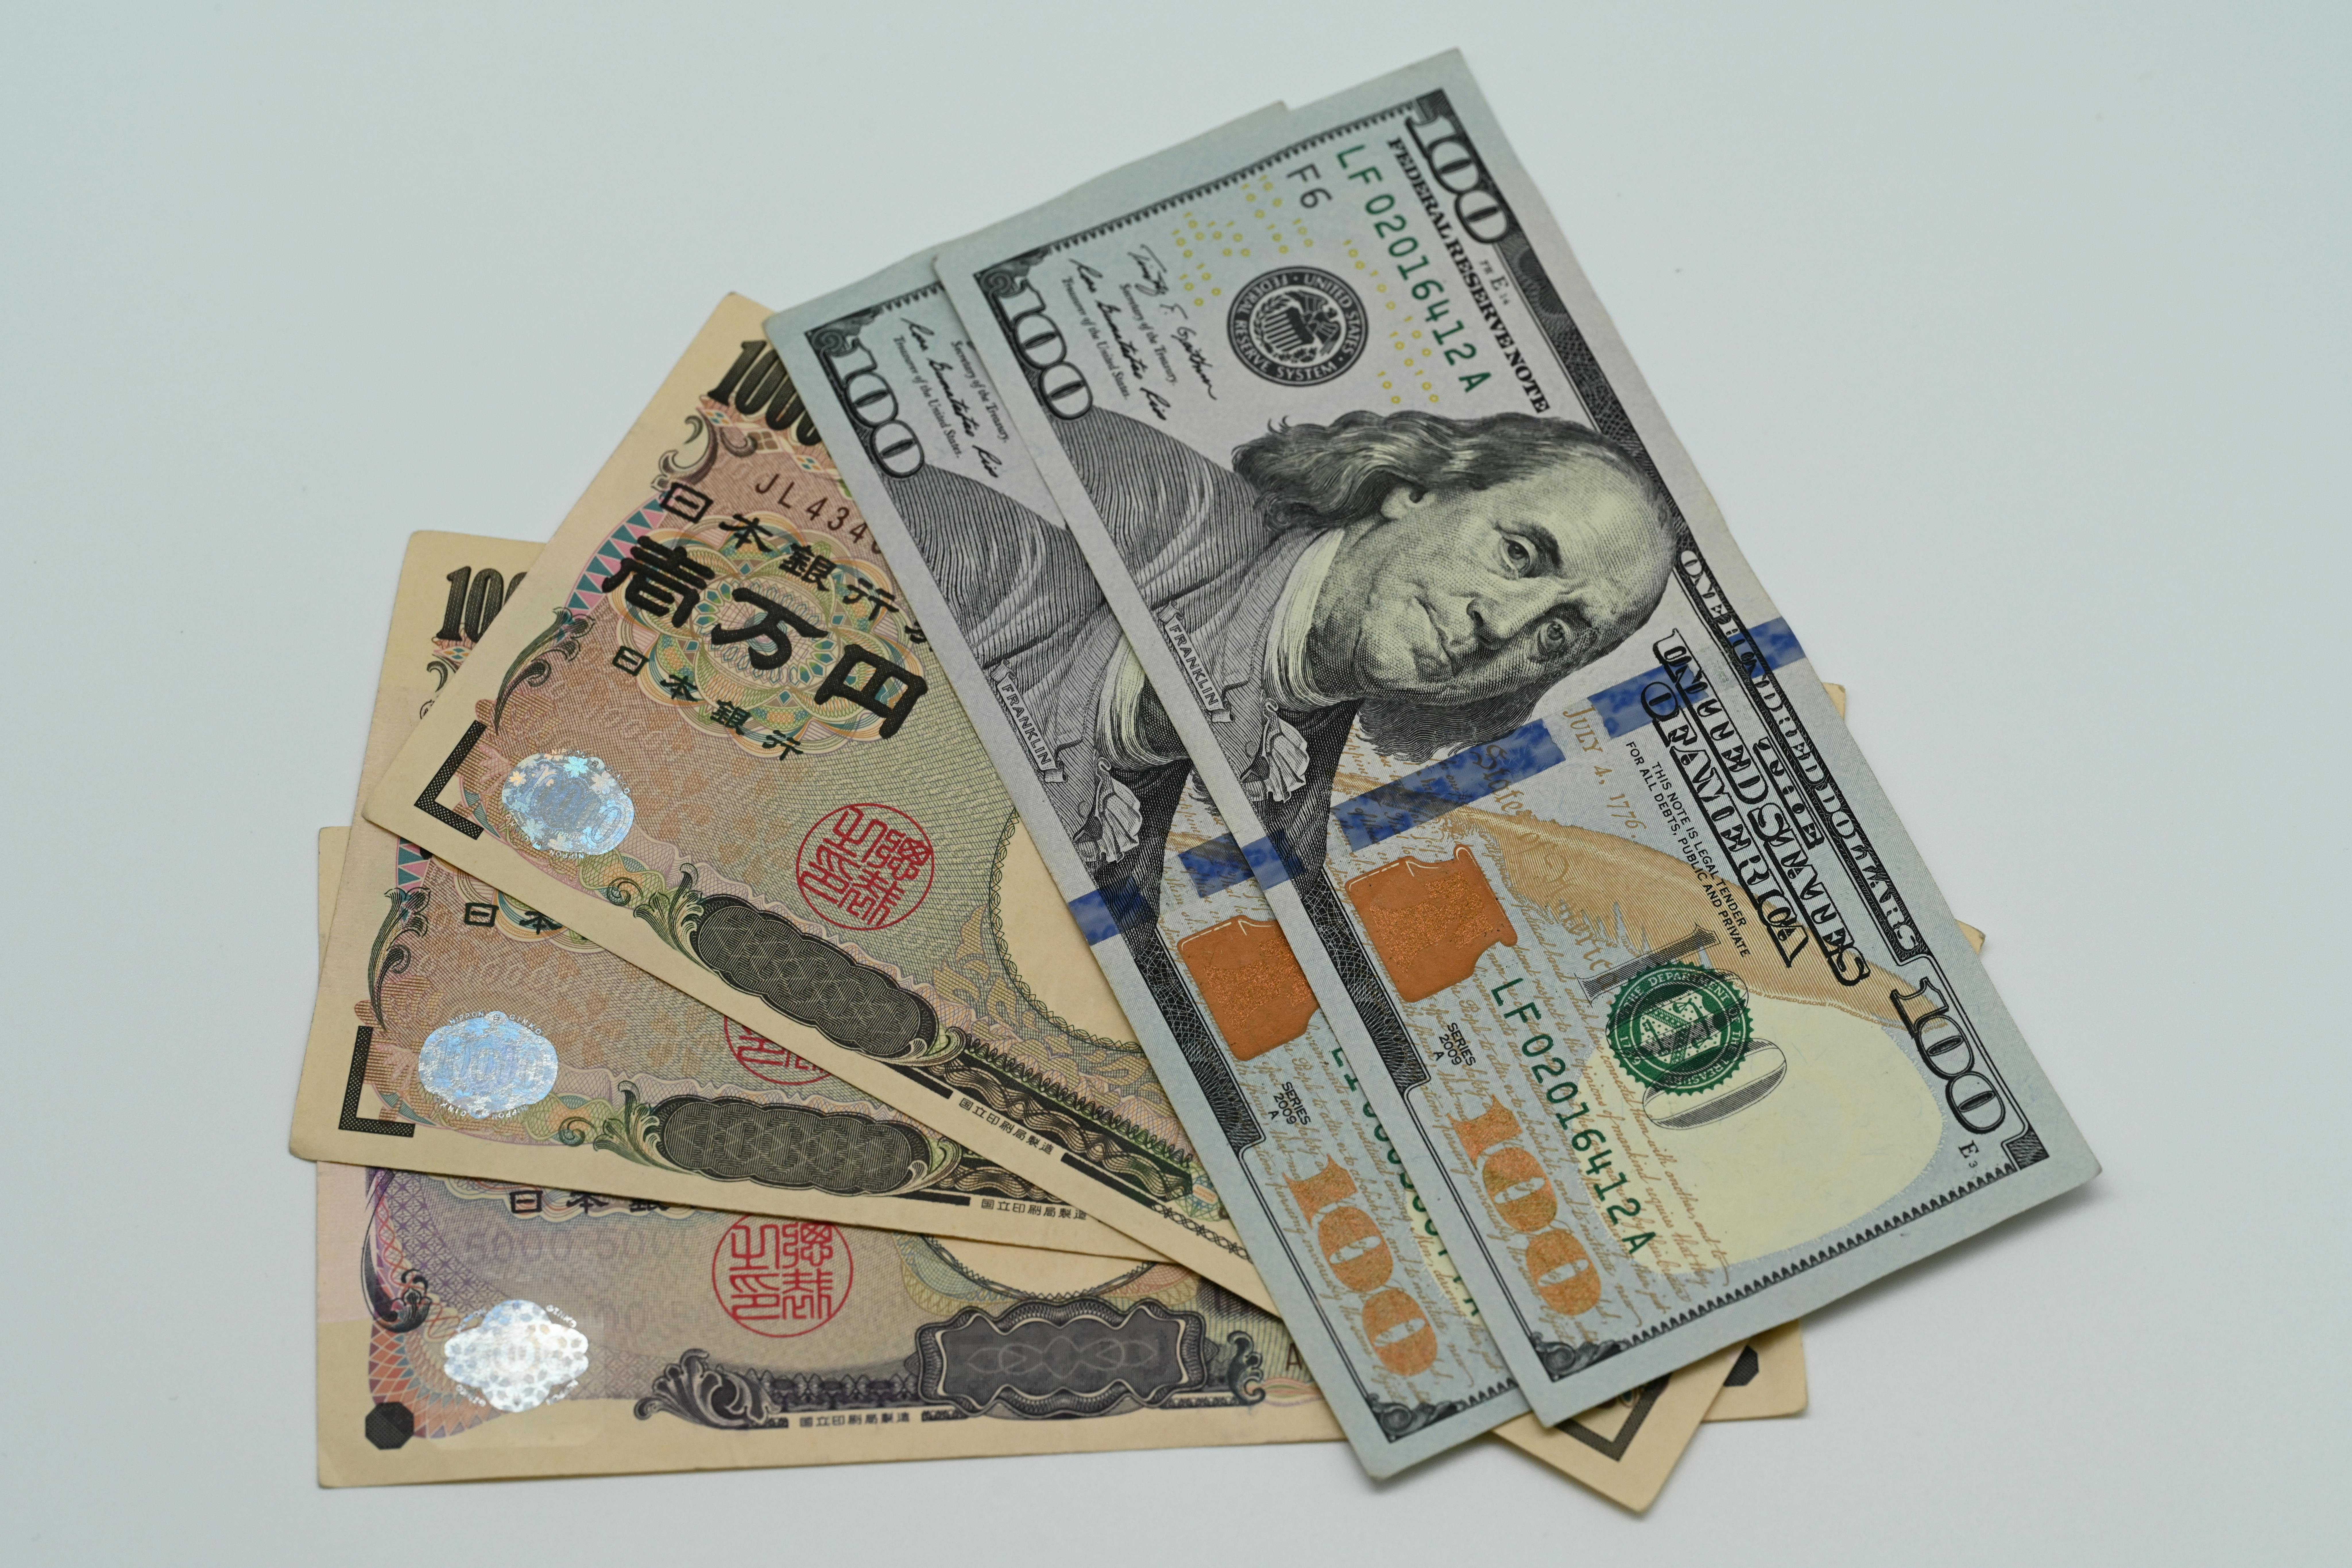
money, currency, cash, paper, banknote, paper product, dollar, money handling, saving, nickel